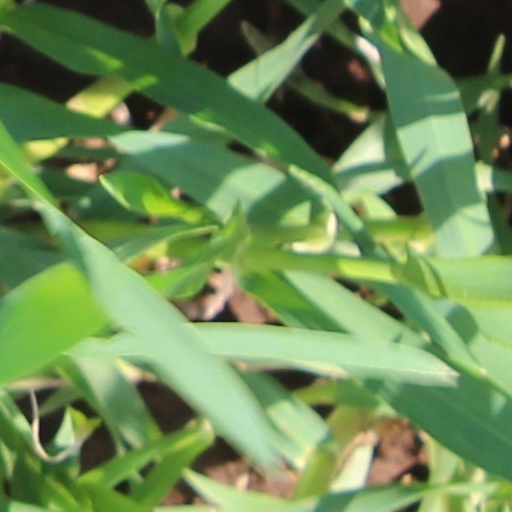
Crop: wheat